John C. Butler-class destroyer escort

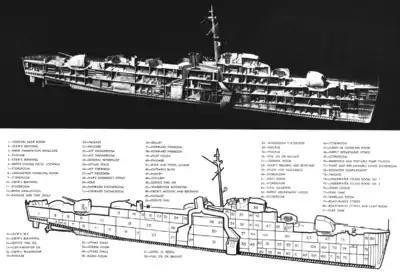

The most notable ship of this class was , which gained fame during the Battle of Leyte Gulf, where she, along with several other ships, engaged a number of cruisers and battleships of the Imperial Japanese Navy in a torpedo attack, where she was sunk after taking several hits. During this action, "Samuel B. Roberts" achieved a speed of for over an hour by running her engines at . She is known in naval lore as "the destroyer escort that fought like a battleship". The other two ships of this class lost were USS "Shelton" and USS "Eversole".